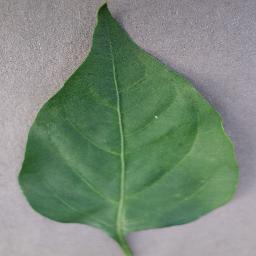
Label: Pepper,_bell___healthy